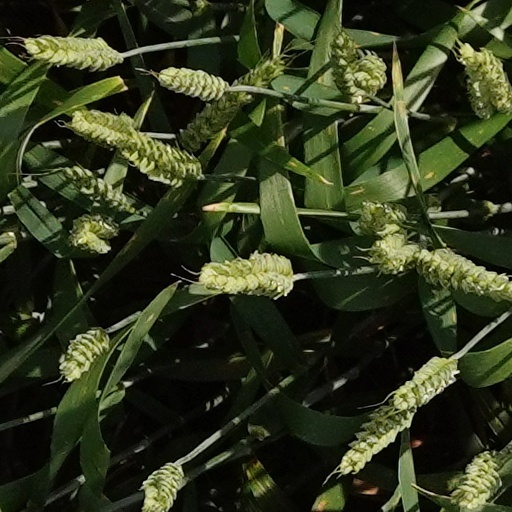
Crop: wheat